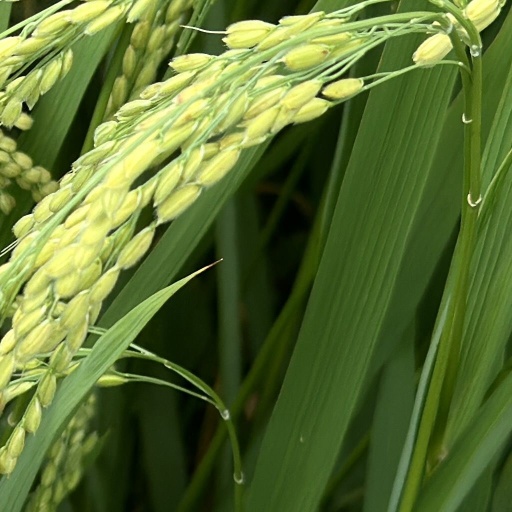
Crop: rice